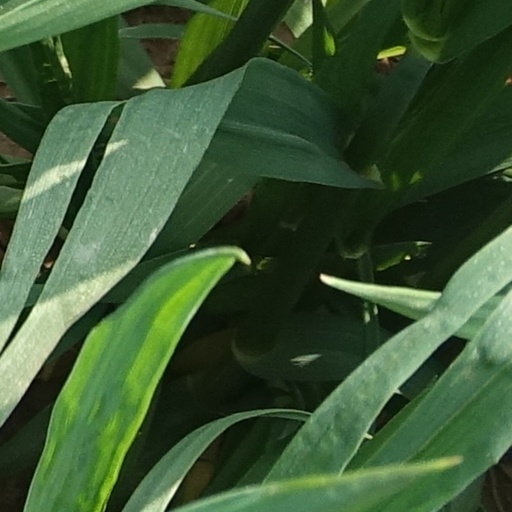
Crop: wheat